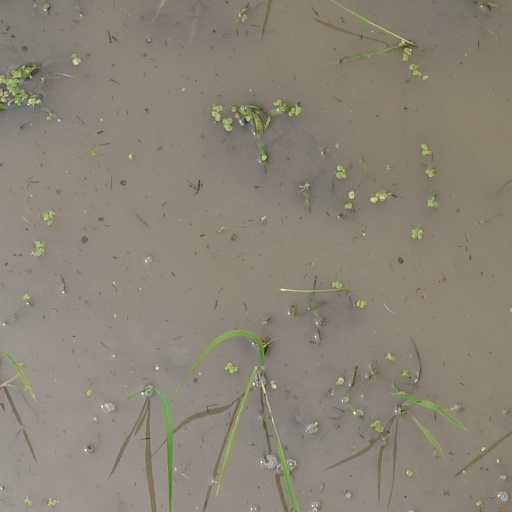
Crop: rice